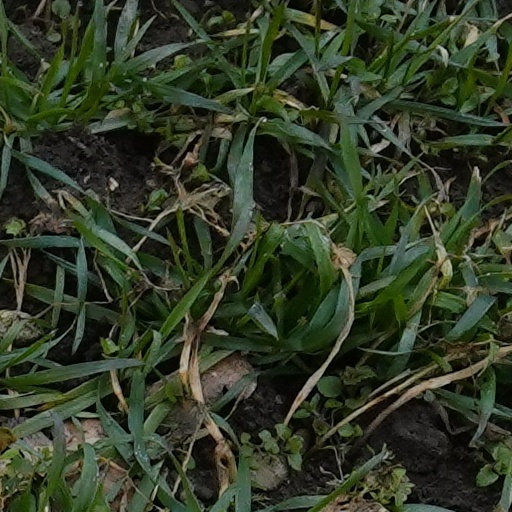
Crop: wheat